Mary Sophia Allen

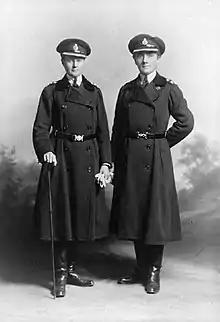

At the outbreak of the First World War, militant suffragist activities ceased. Allen turned down an offer of work with a needlework guild (similar to the Queen Mother's Clothing Guild) and looked around for a more active occupation. She heard that a number of women were working to establish a women's police force and, in 1914, she joined Nina Boyle's Women Police Volunteers. This was taken over by Margaret Damer Dawson in 1915 and renamed the Women Police Service (WPS), with Allen as second-in-command. They designed their own uniform and opened training schools in London and Bristol. They saw their role as mainly dealing with women and children and rescuing women from "vice" (prostitution) and 'white slavery'. Allen served at Grantham and Kingston upon Hull, overseeing the morals of women around army barracks. She went on to police wartime munitions factories which employed large numbers of women. She also worked in London, where 'khaki fever' (women swooning over soldiers) was perceived as a problem. Child welfare work led the WPS to set up a benevolent department and a home for mothers and babies. Allen was awarded the OBE for services during the War.